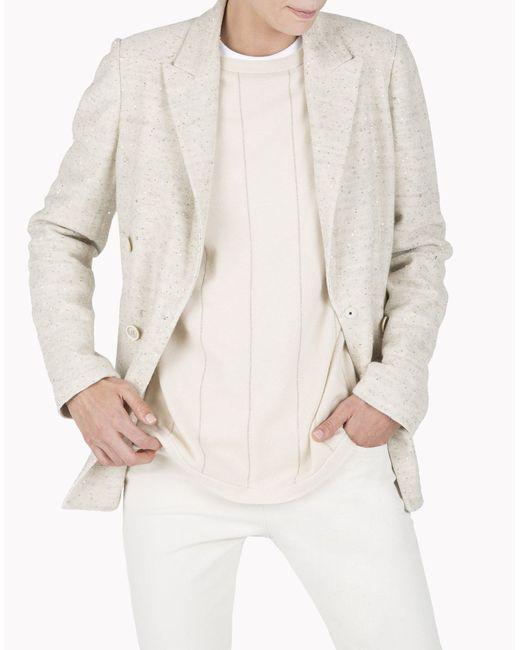
Stilvolle Partykleidung weißer Mantel für Männer